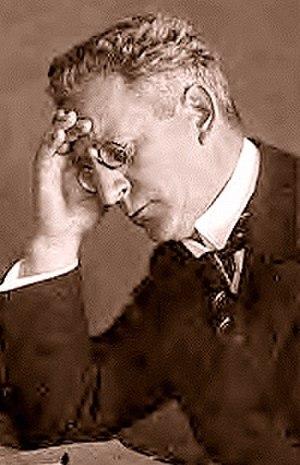
Hans Goltz, né le 11 août 1873 à Elbing et mort le 21 octobre 1927 à Baden-Baden, est un marchand d'art allemand qui fut un pionnier du modernisme en art.